Joslyn Art Museum

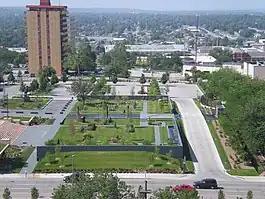
After the garden was completed, 2010.

Announced in 2018, the most recent addition to the Joslyn Art Museum, the Rhonda and Howard Hawks Pavilion, has added 42,000 sq. ft. of space to the museum. The museum closed for construction of the new addition in May 2022 and reopened in September 2024. The architecture firm Snøhetta and local architecture company Alley Poyner Macchietto Architecture worked together to design the new addition. This new space includes galleries, classrooms, a new gift shop, and multi-purpose community rooms. As with the original Memorial building and the 1994 addition, Kiewit Building Group served as the contractor for the project. Along with the new building space, the gardens and outdoor spaces surrounding the museum were revamped. The exterior of the Rhonda and Howard Hawks Pavilion resembles a cloud, reflecting the original theme of the Great Plains. The addition also created a new entrance to the museum, allowing visitors to access the rest of the museum through the Pavilion.